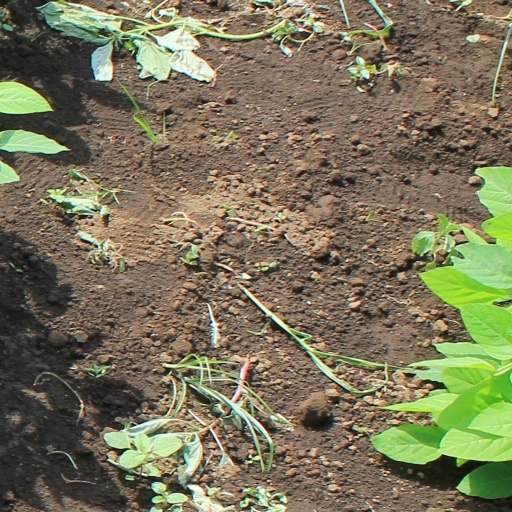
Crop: soybean